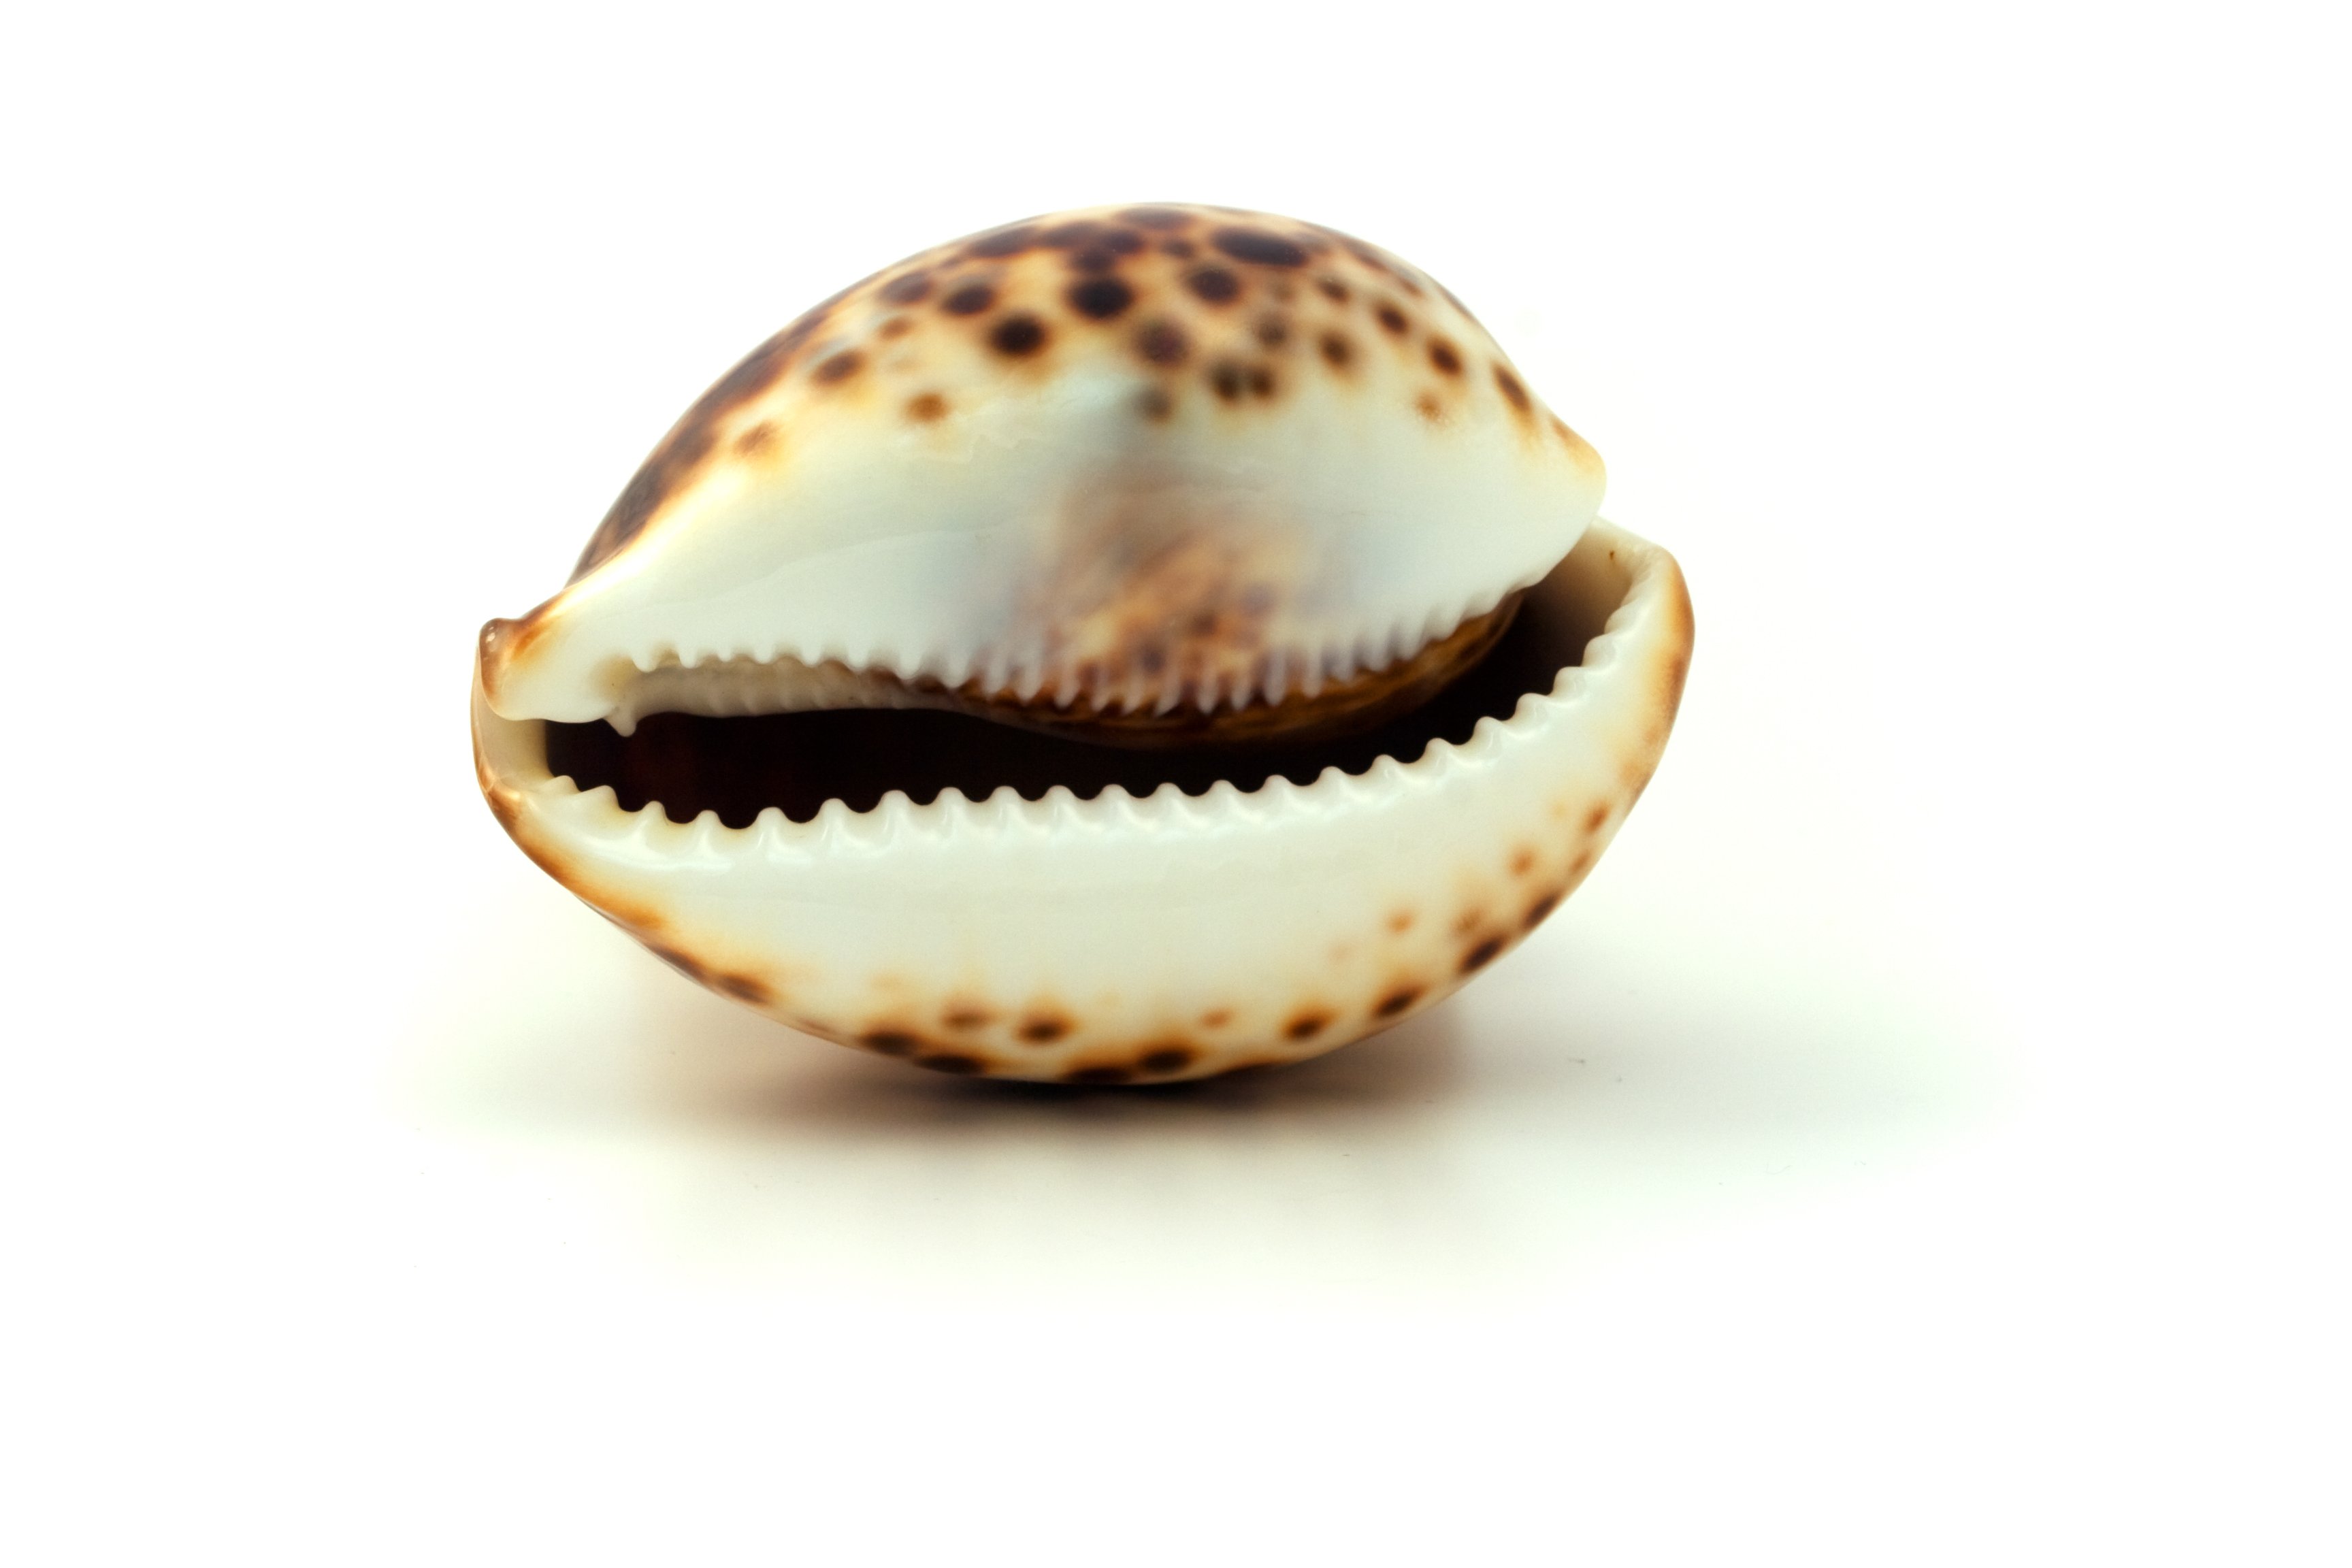
beach, coast, sand, summer, vacation, coastline, seaside, food, tropical, holiday, aquatic, seashore, shellfish, material, shell, seashell, conch, crustacean, nautical, aquarium, marine, ball, souvenir, cockle, cockleshell